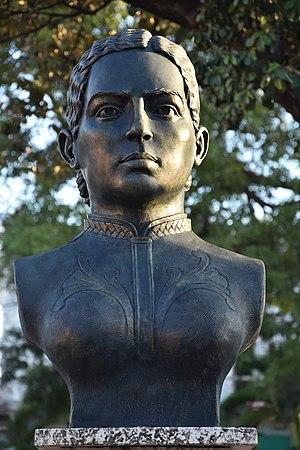
María Trinidad Sánchez, née le 19 ou le 26 juin 1794 et morte le 27 février 1845, fut héroïne de la guerre d'indépendance de la République dominicaine et confectionna elle-même le premier drapeau dominicain.